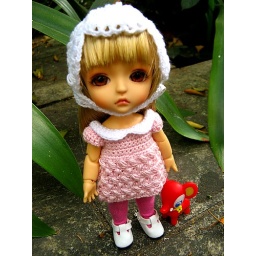
Jayme adopted a new pet elephant yesterday.... Crocheted hat, dress and stockings made by talented Jo (jojoling).......